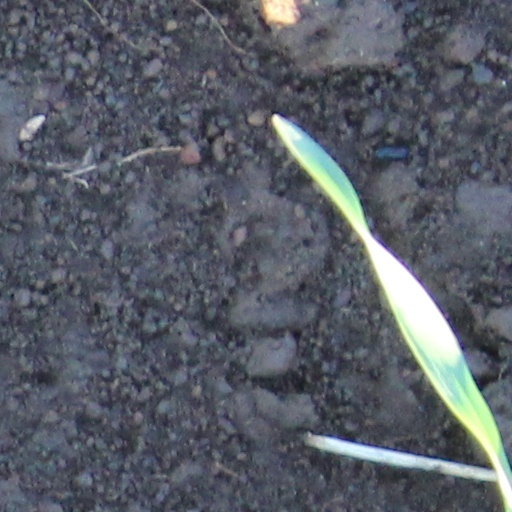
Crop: wheat